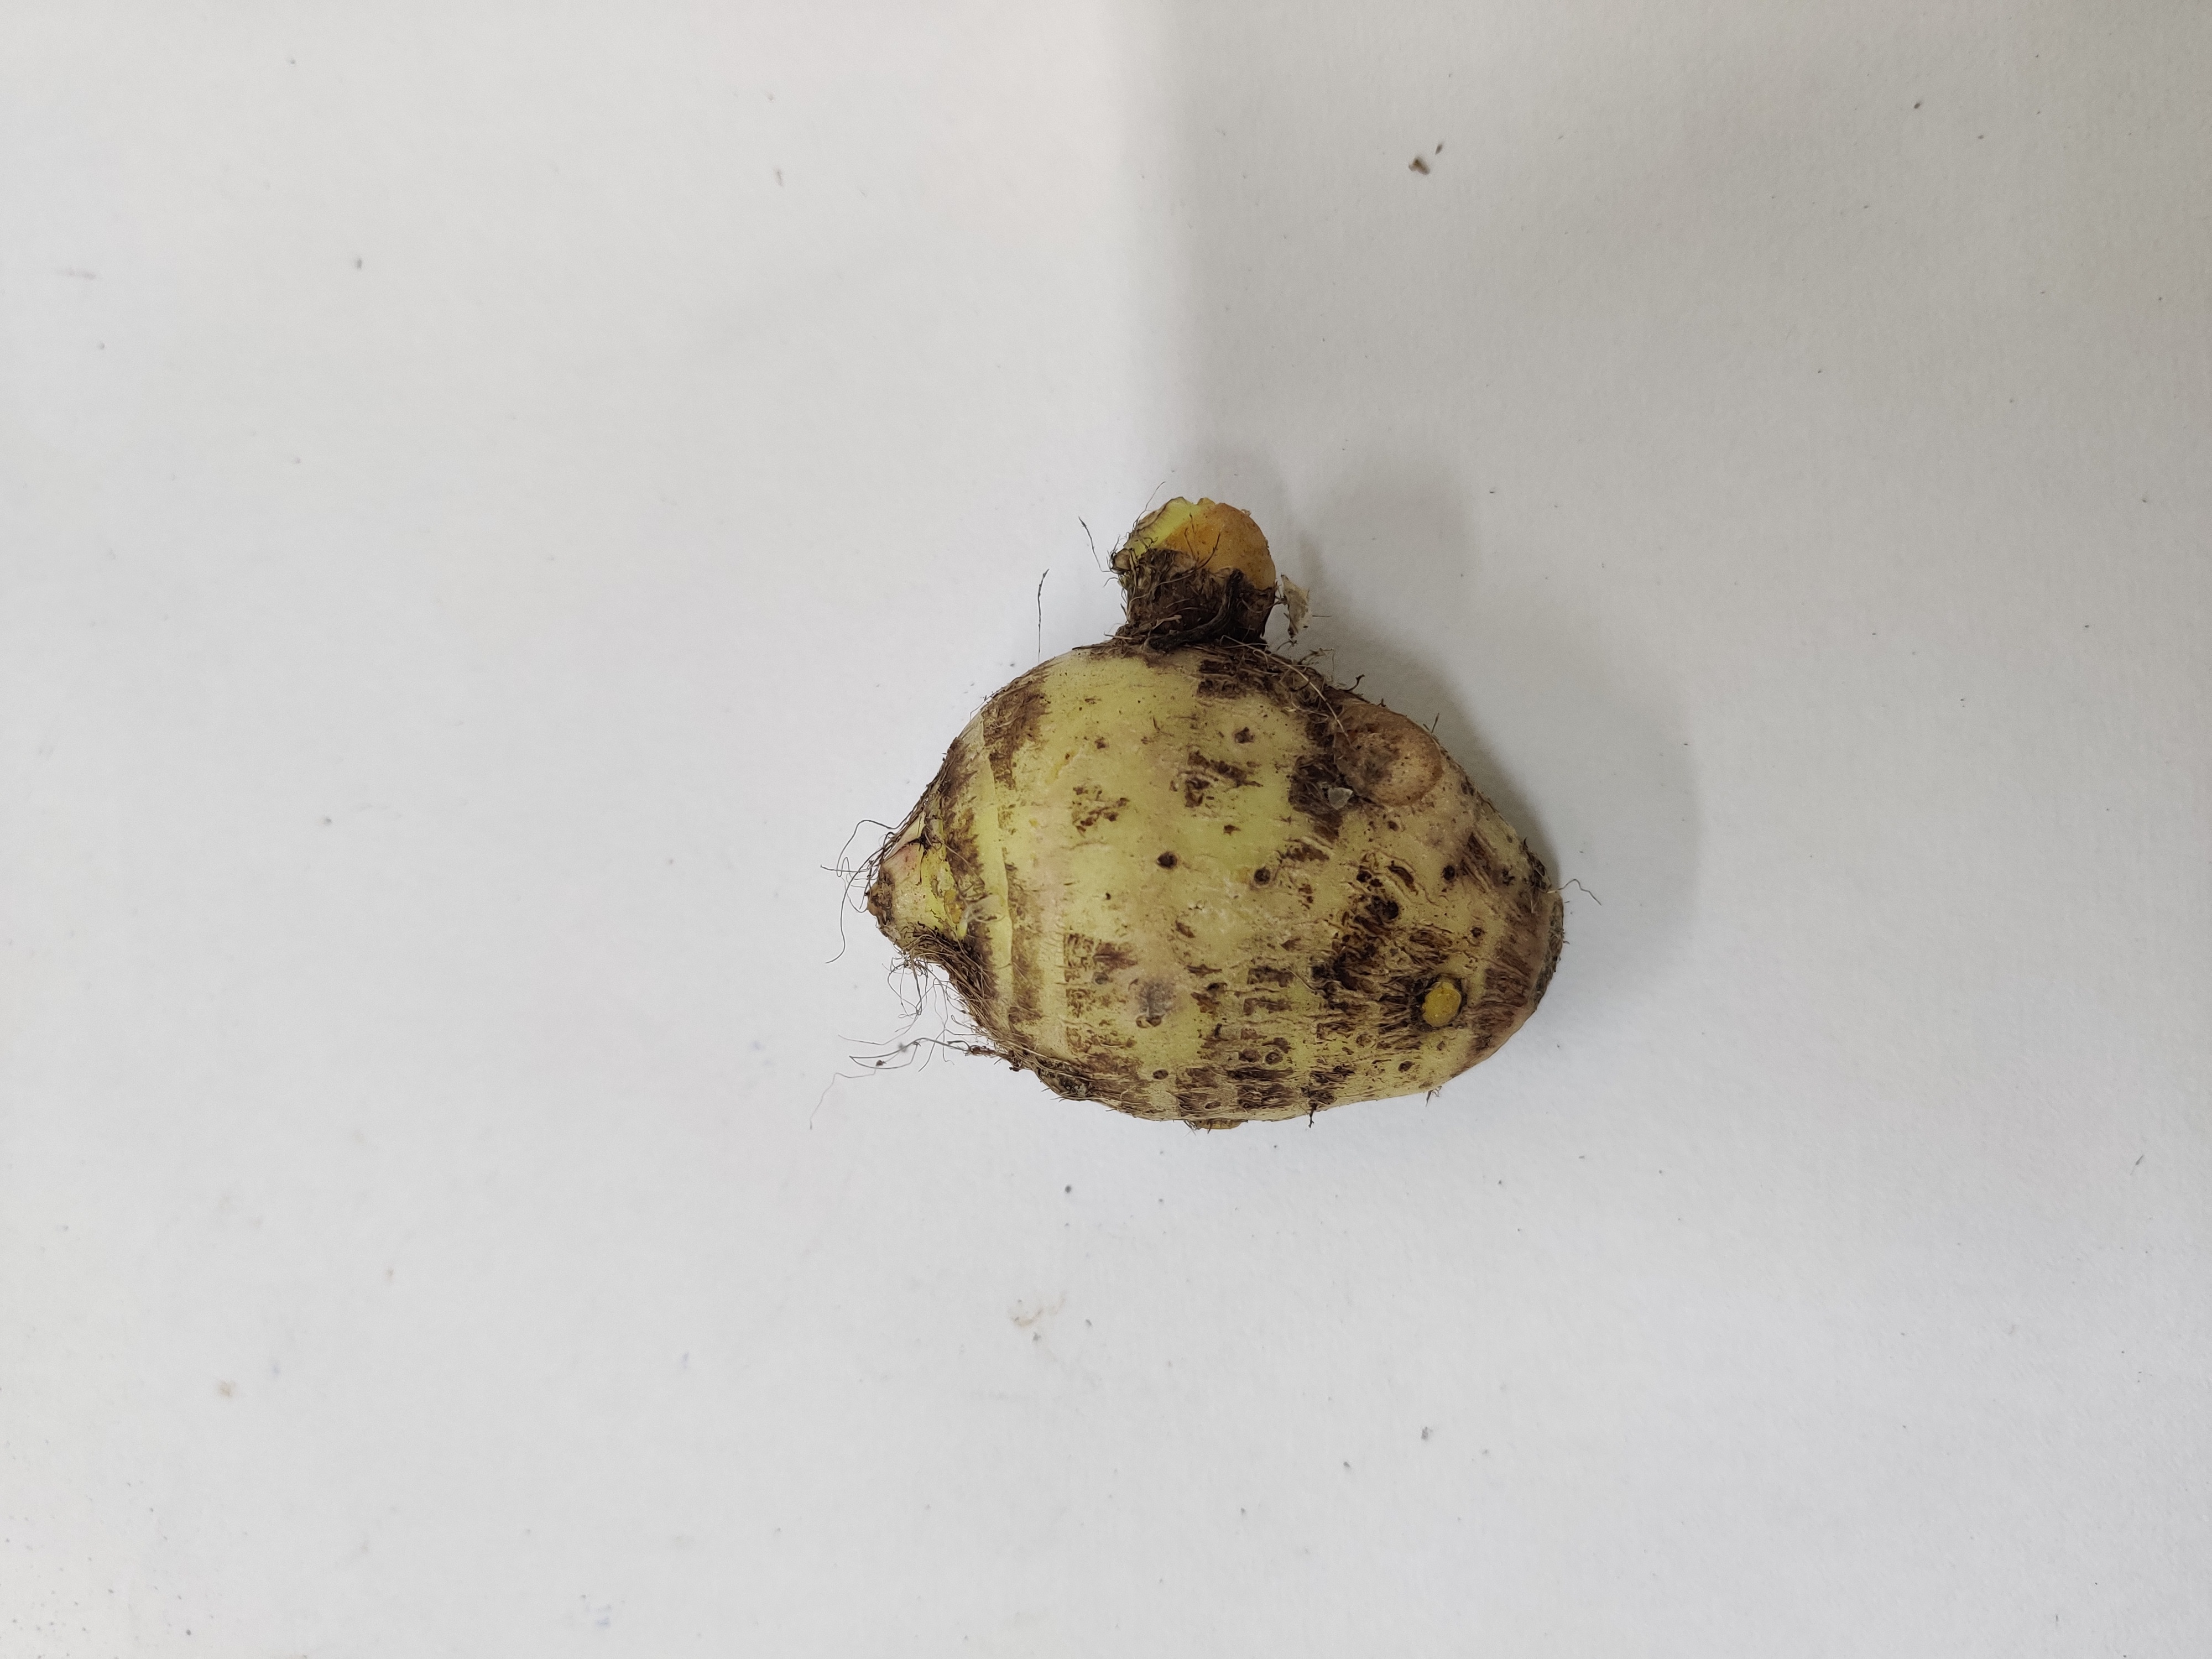
Crop: Taro root
Condition: Damaged